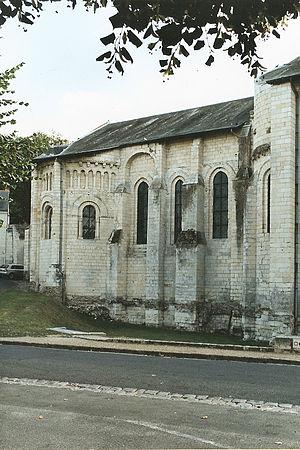
Chœur de l'église Notre-Dame de Cunault.